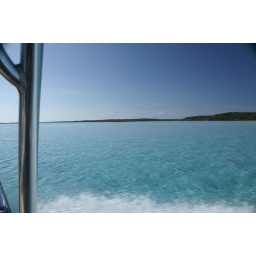
yes you really can see the bottom in this picture.  That's how clear this water is.